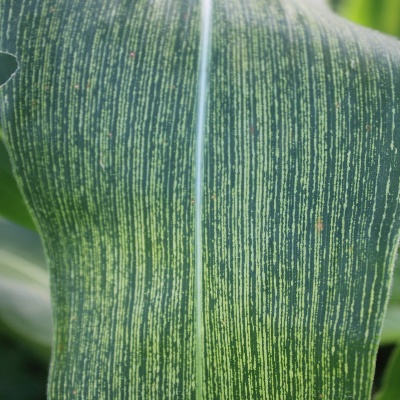
Crop: Maize
Condition: streak virus